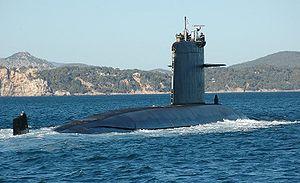
Cet article dresse la liste des sous-marins français de manière chronologique et selon leur classe. Seuls sont recensés les sous-marins militaires opérationnels construits en France ou utilisés par la Marine nationale.
La propulsion nucléaire navale ou propulsion nucléaire maritime est un type de propulsion des navires, sous-marins et navires de surface, lesquels sont dans ce cas équipés d'un ou plusieurs réacteurs nucléaires produisant de la chaleur transformée en vapeur pour activer une turbine ou un ensemble électrique.